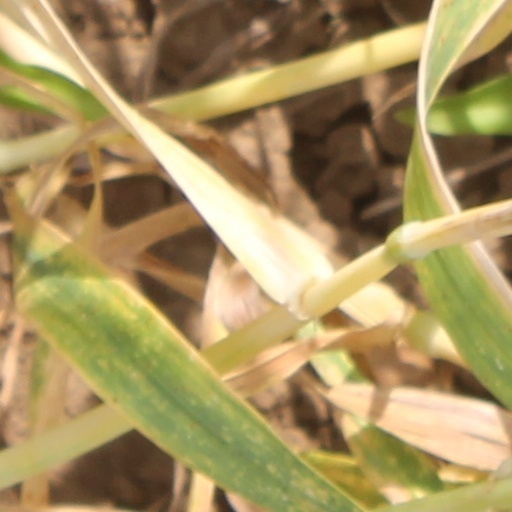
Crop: wheat